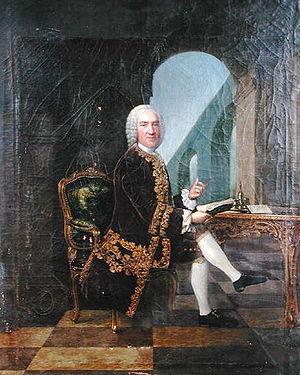
Théodore Chevignard de Chavigny (1687-1771)
Anne-Théodore Chevignard, chevalier de Chavigny, comte de Toulongeon et baron d'Uchon, est un diplomate français.